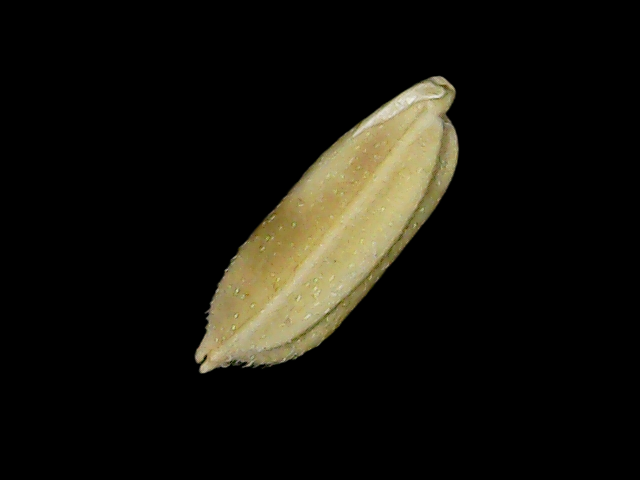
Rice variety: Bd52